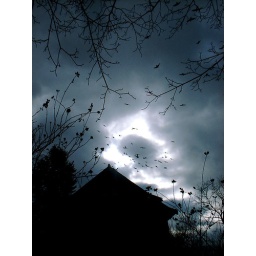
birds in the sky